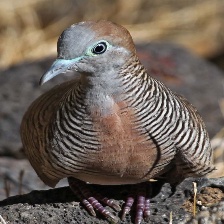
Species: ZEBRA DOVE
Scientific name: GEOPELIA STRIATA